Bert-Jan Lindeman

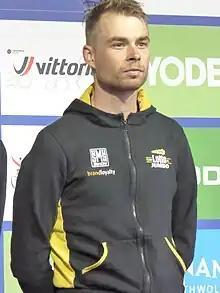
Lindeman at the 2016 Tour of Britain

Bert-Jan Lindeman (born 16 June 1989) is a Dutch professional road bicycle racer, who currently rides for UCI Continental team . His older brother Adrie is also a cyclist, who last rode for the Koga team in the Netherlands.